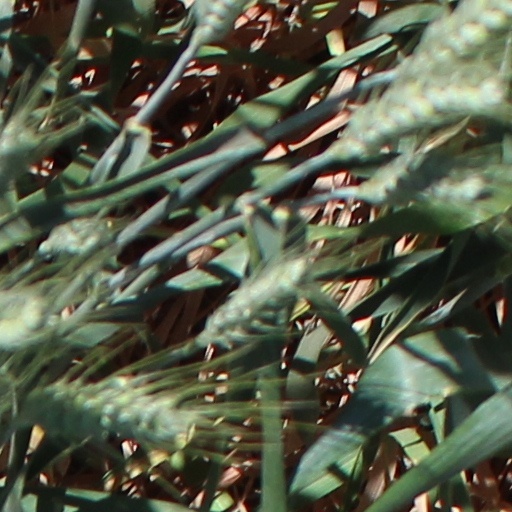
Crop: wheat